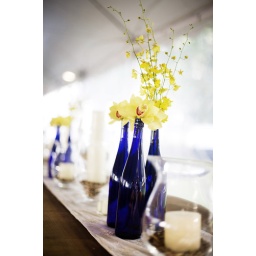
yellow flowers in cobalt blue vases